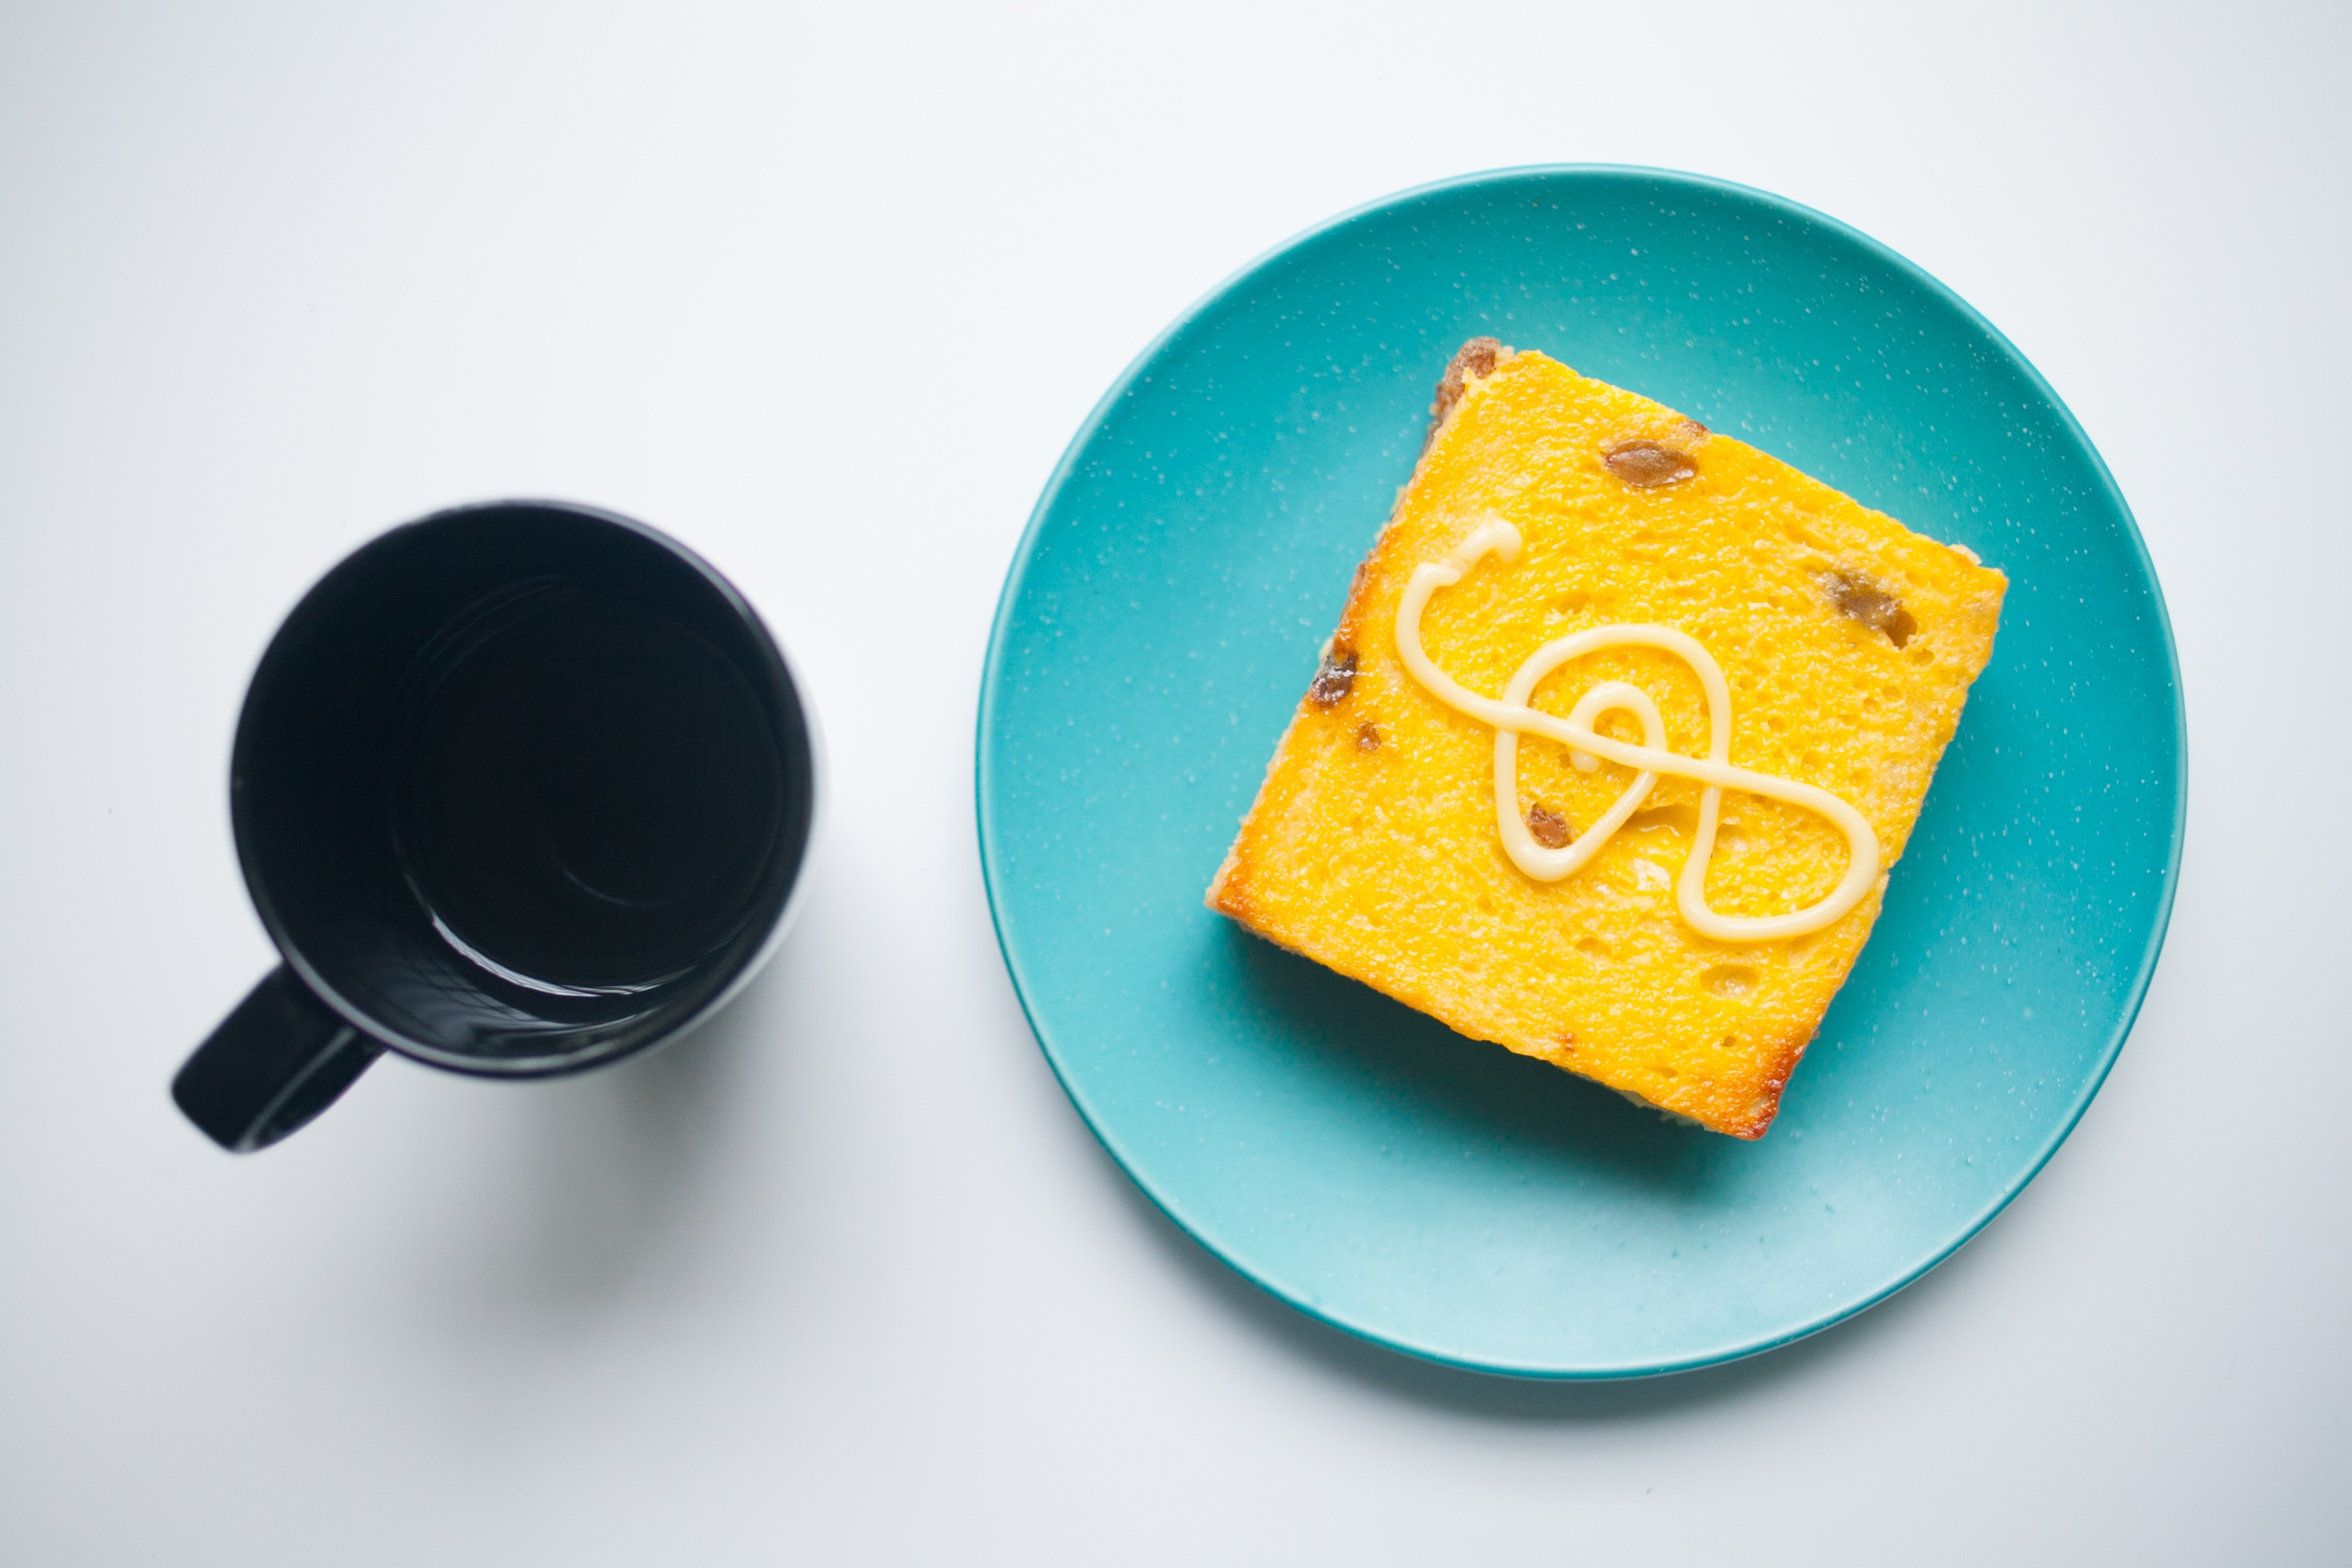
dish, yellow, bread, material, brand, shape, west point, dim sum, water glasses